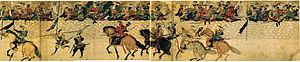
Le Genkō bōrui est une muraille défensive en pierre de 20 km de long, construite le long de la baie de Hakata au Japon en anticipation d'une attaque des forces mongoles de la dynastie Yuan après la première attaque de 1274.